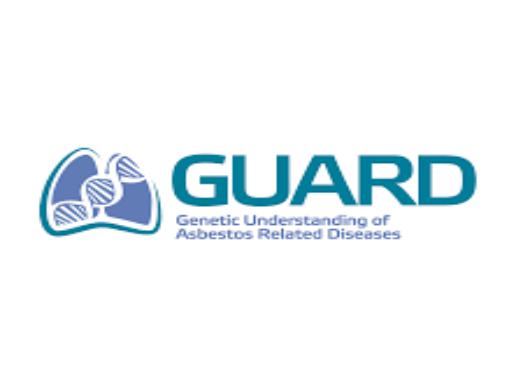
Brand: Aqua Guard
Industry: Others